One Thousand Years of Trouble

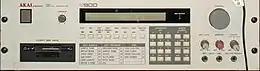
The band used three Akai S900 samplers on the album.

Gray and the band then moved to Trident Studios, London, a studio they felt was sufficient as it was the recording place of many iconic 1970s glam rock albums. They were joined by engineer Mark 'Spike' Stent and tape operator Steve Osbourne, and planned six weeks recording at Trident One and then another six weeks mixing the album at Trident Two. At the start of these sessions, they spent a decent amount of time experimenting with different sounds for each track, shaping the album's musical style. Having acquired three Akai S900 samplers, the band sampled television, films and sound libraries, as well as their own tracks. They had overrun their scheduled time at Trident One, so spent further time recording the album in Trident Two, which caused issues with budgeting.